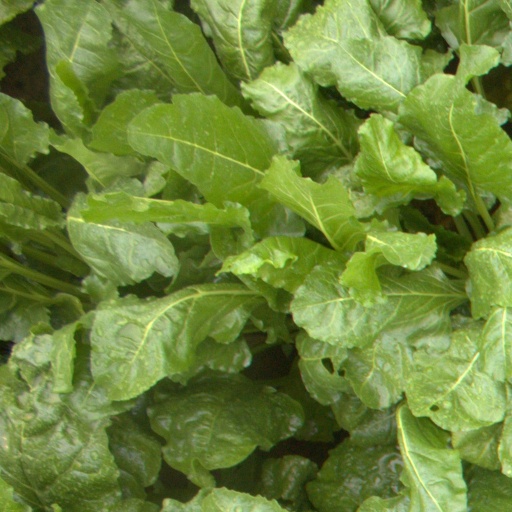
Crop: sugar beet